Dalton Trumbo

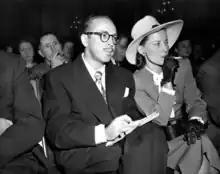
Dalton Trumbo with wife Cleo at House Un-American Activities Committee hearings, 1947. German poet and Marxist Bertolt Brecht is visible in the background.

In 1938, Trumbo married Cleo Fincher, who was born in Fresno, California, on July 17, 1916, and had moved with her divorced mother and her brother and sister to Los Angeles. The Trumbos had three children: Nikola Trumbo (1939–2018), who became a psychotherapist; Christopher Trumbo (1940–2011), a filmmaker and screenwriter who became an expert on the Hollywood blacklist; and Melissa Trumbo (1945), known as Mitzi, a photographer. Mitzi Trumbo dated comedian Steve Martin when they were both in their early 20s, which is recounted in Martin's 2007 book "Born Standing Up". Martin wrote of her: "Mitzi became my official photographer, and she snapped dozens of rolls of film, all to find the perfect publicity photo."